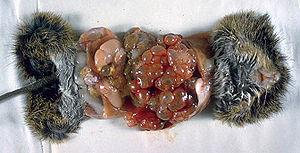
Echinococcus multilocularis est un cestode très proche d'Echinococcus granulosus. Il est classé dans l'embranchement des Plathelminthes, classe des Cestodes, ordre des Cyclophyllidea, famille des Taenidés. Son cycle de vie s'effectue au travers de deux hôtes.
L’échinococcose est une zoonose provoquée par un ver plat, l’échinocoque. En Europe, il s'agit principalement d’Echinococcus multilocularis, mais il existe d'autres échinocoques parasites, dans presque toutes les régions du monde.